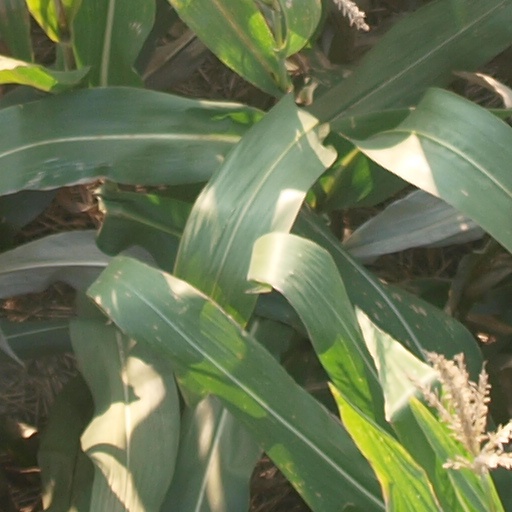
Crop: maize; corn